John Junior

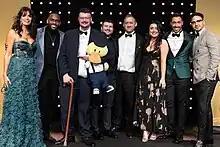
Royal Television Society North West Awards (November 2022). Jenny Powell, Richard Blackwood, John Junior, Charlie The Duck, Alan Toner, Adam Thomas and Ross Adams "(left to right)"

In 2021, Channel 4 commissioned Lime Pictures to produce "", a series of short films featuring real-life stories. Junior appeared in the first episode, titled Hollyoaks Saved My Life, released on 16 June 2021. The series was nominated for the BAFTA TV award in the Short Form Programme category in 2022.